Evelyn Wever-Croes

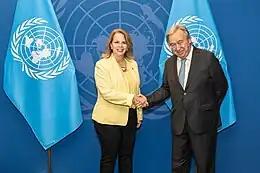
Wever-Croes meeting with UN Secretary-General António Guterres in 2022

Wever-Croes's first cabinet was sworn in by Governor Alfonso Boekhoudt on 17 November 2017.